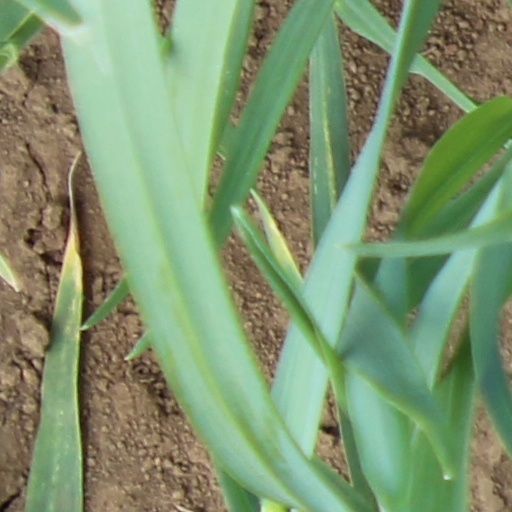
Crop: wheat